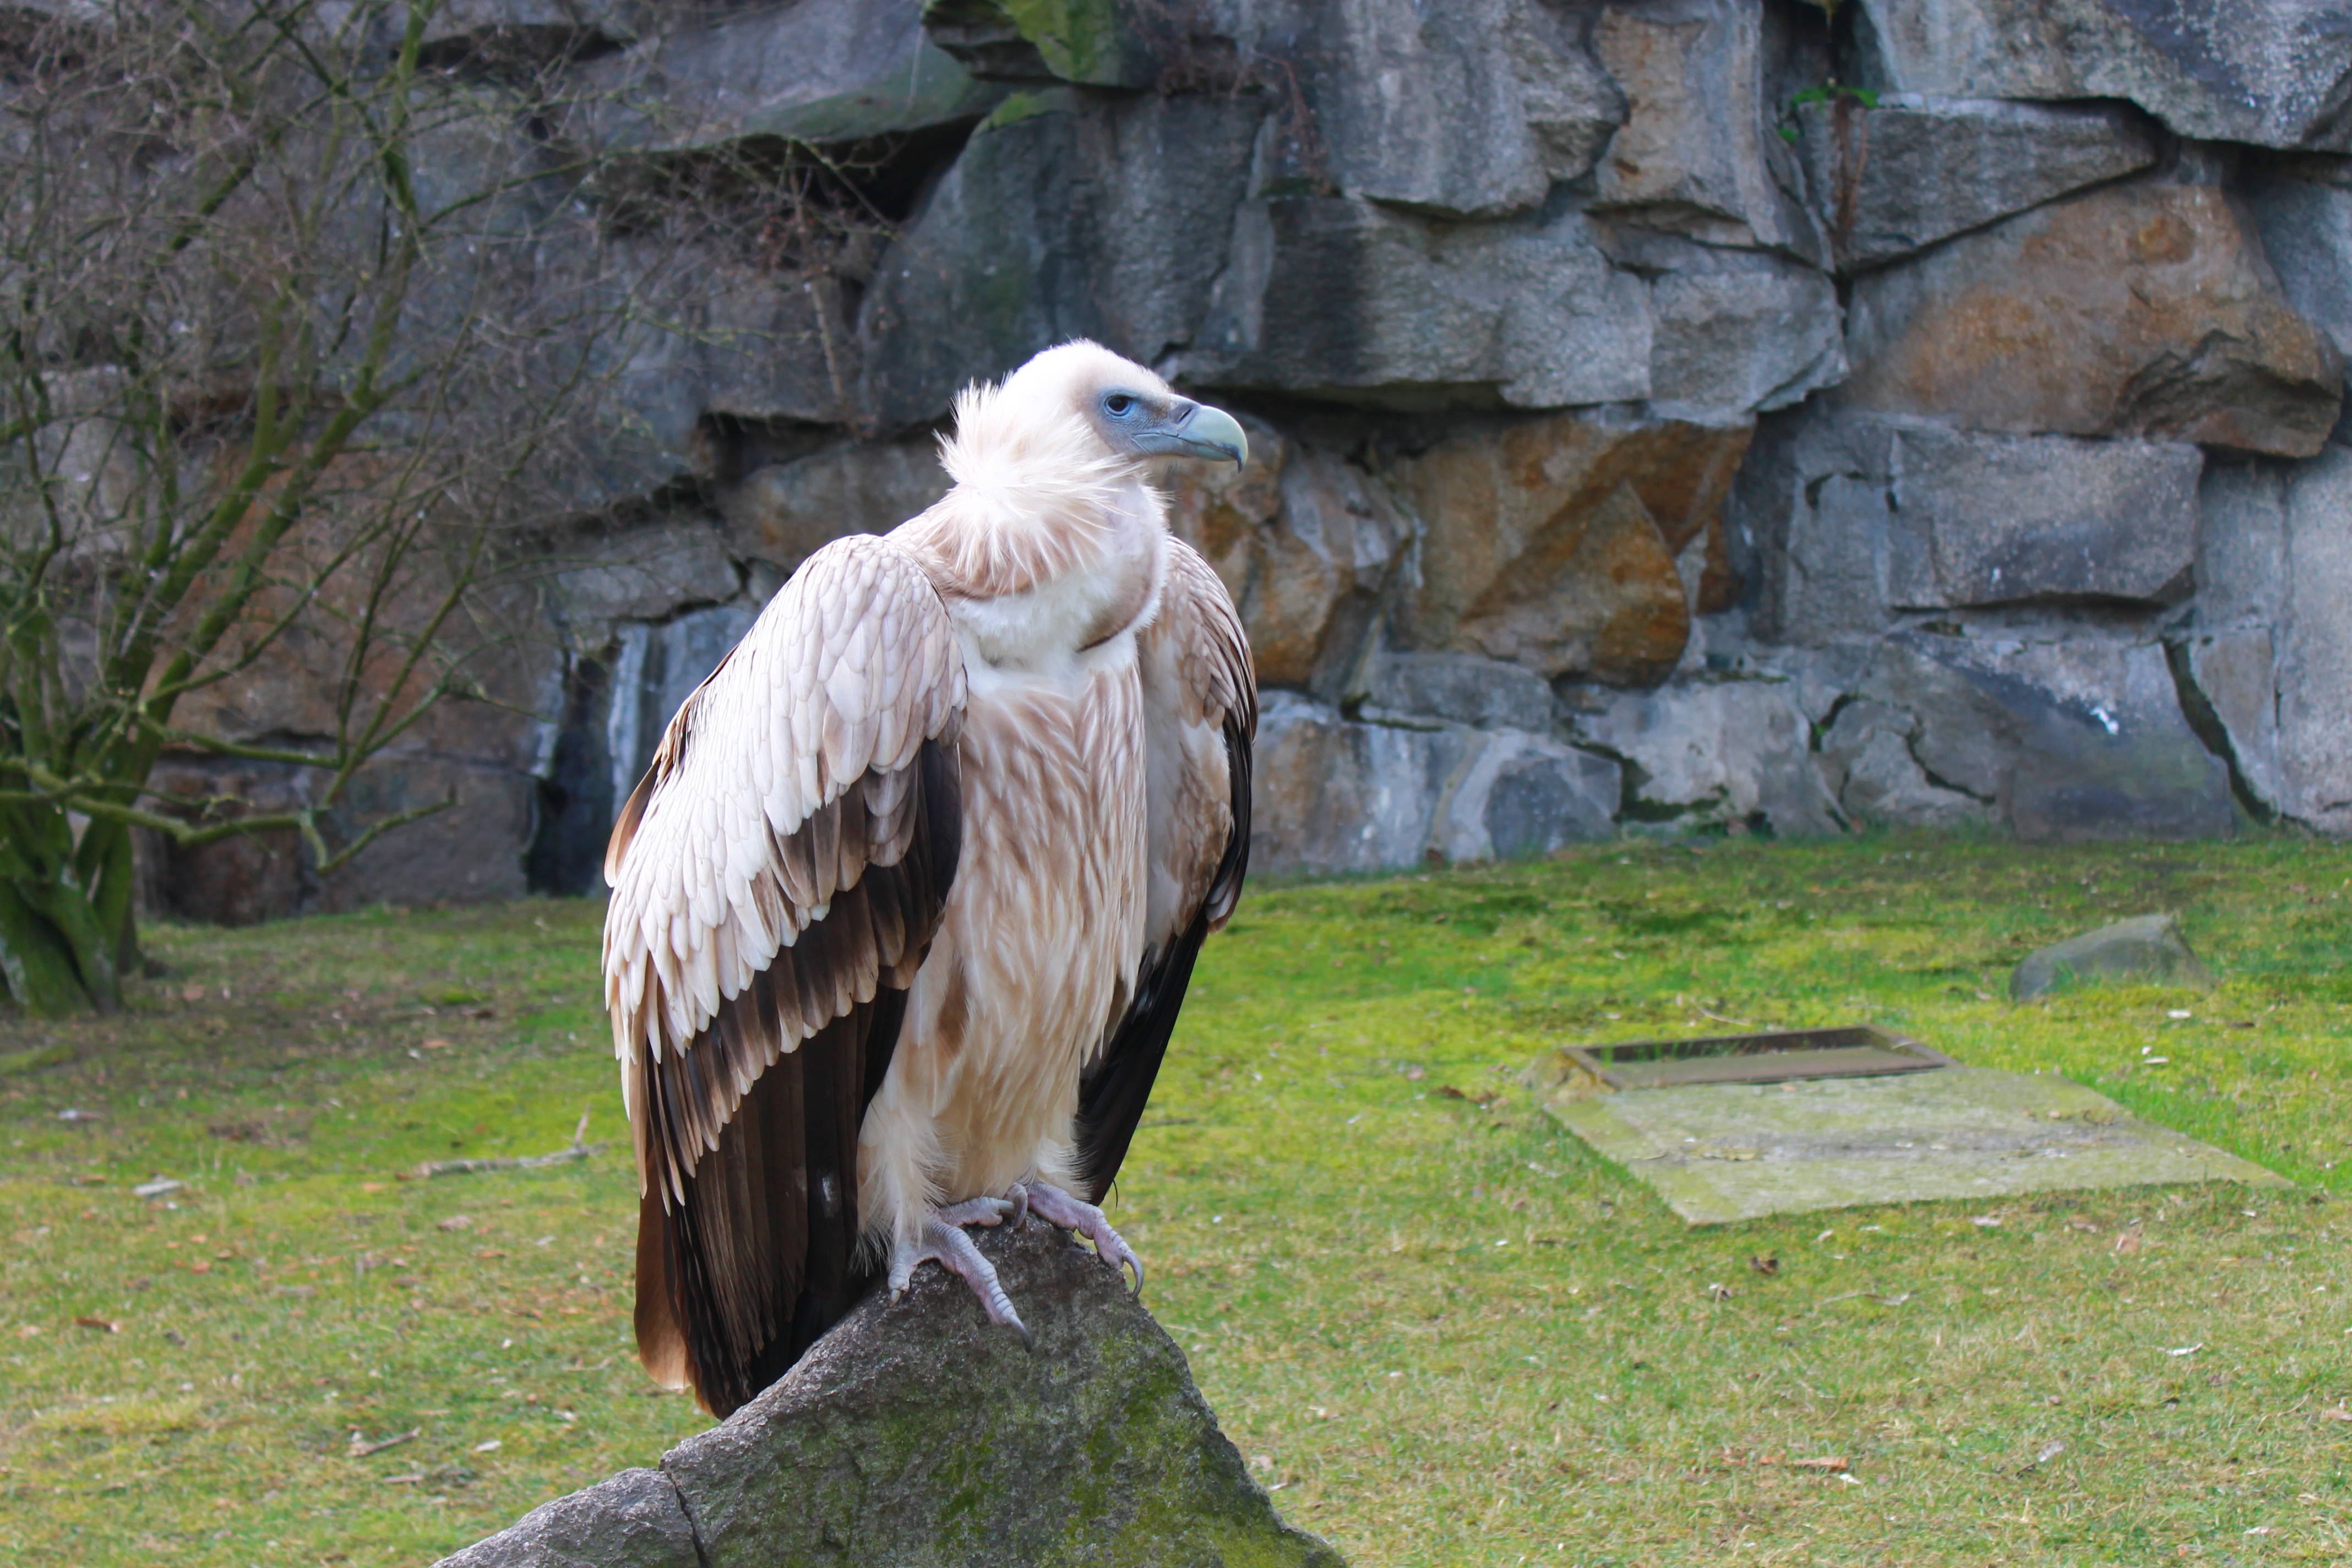
nature, bird, wing, animal, wildlife, zoo, beak, eagle, fauna, raptor, plumage, bird of prey, wild animal, vertebrate, berlin, vulture, wildlife photography, scavengers